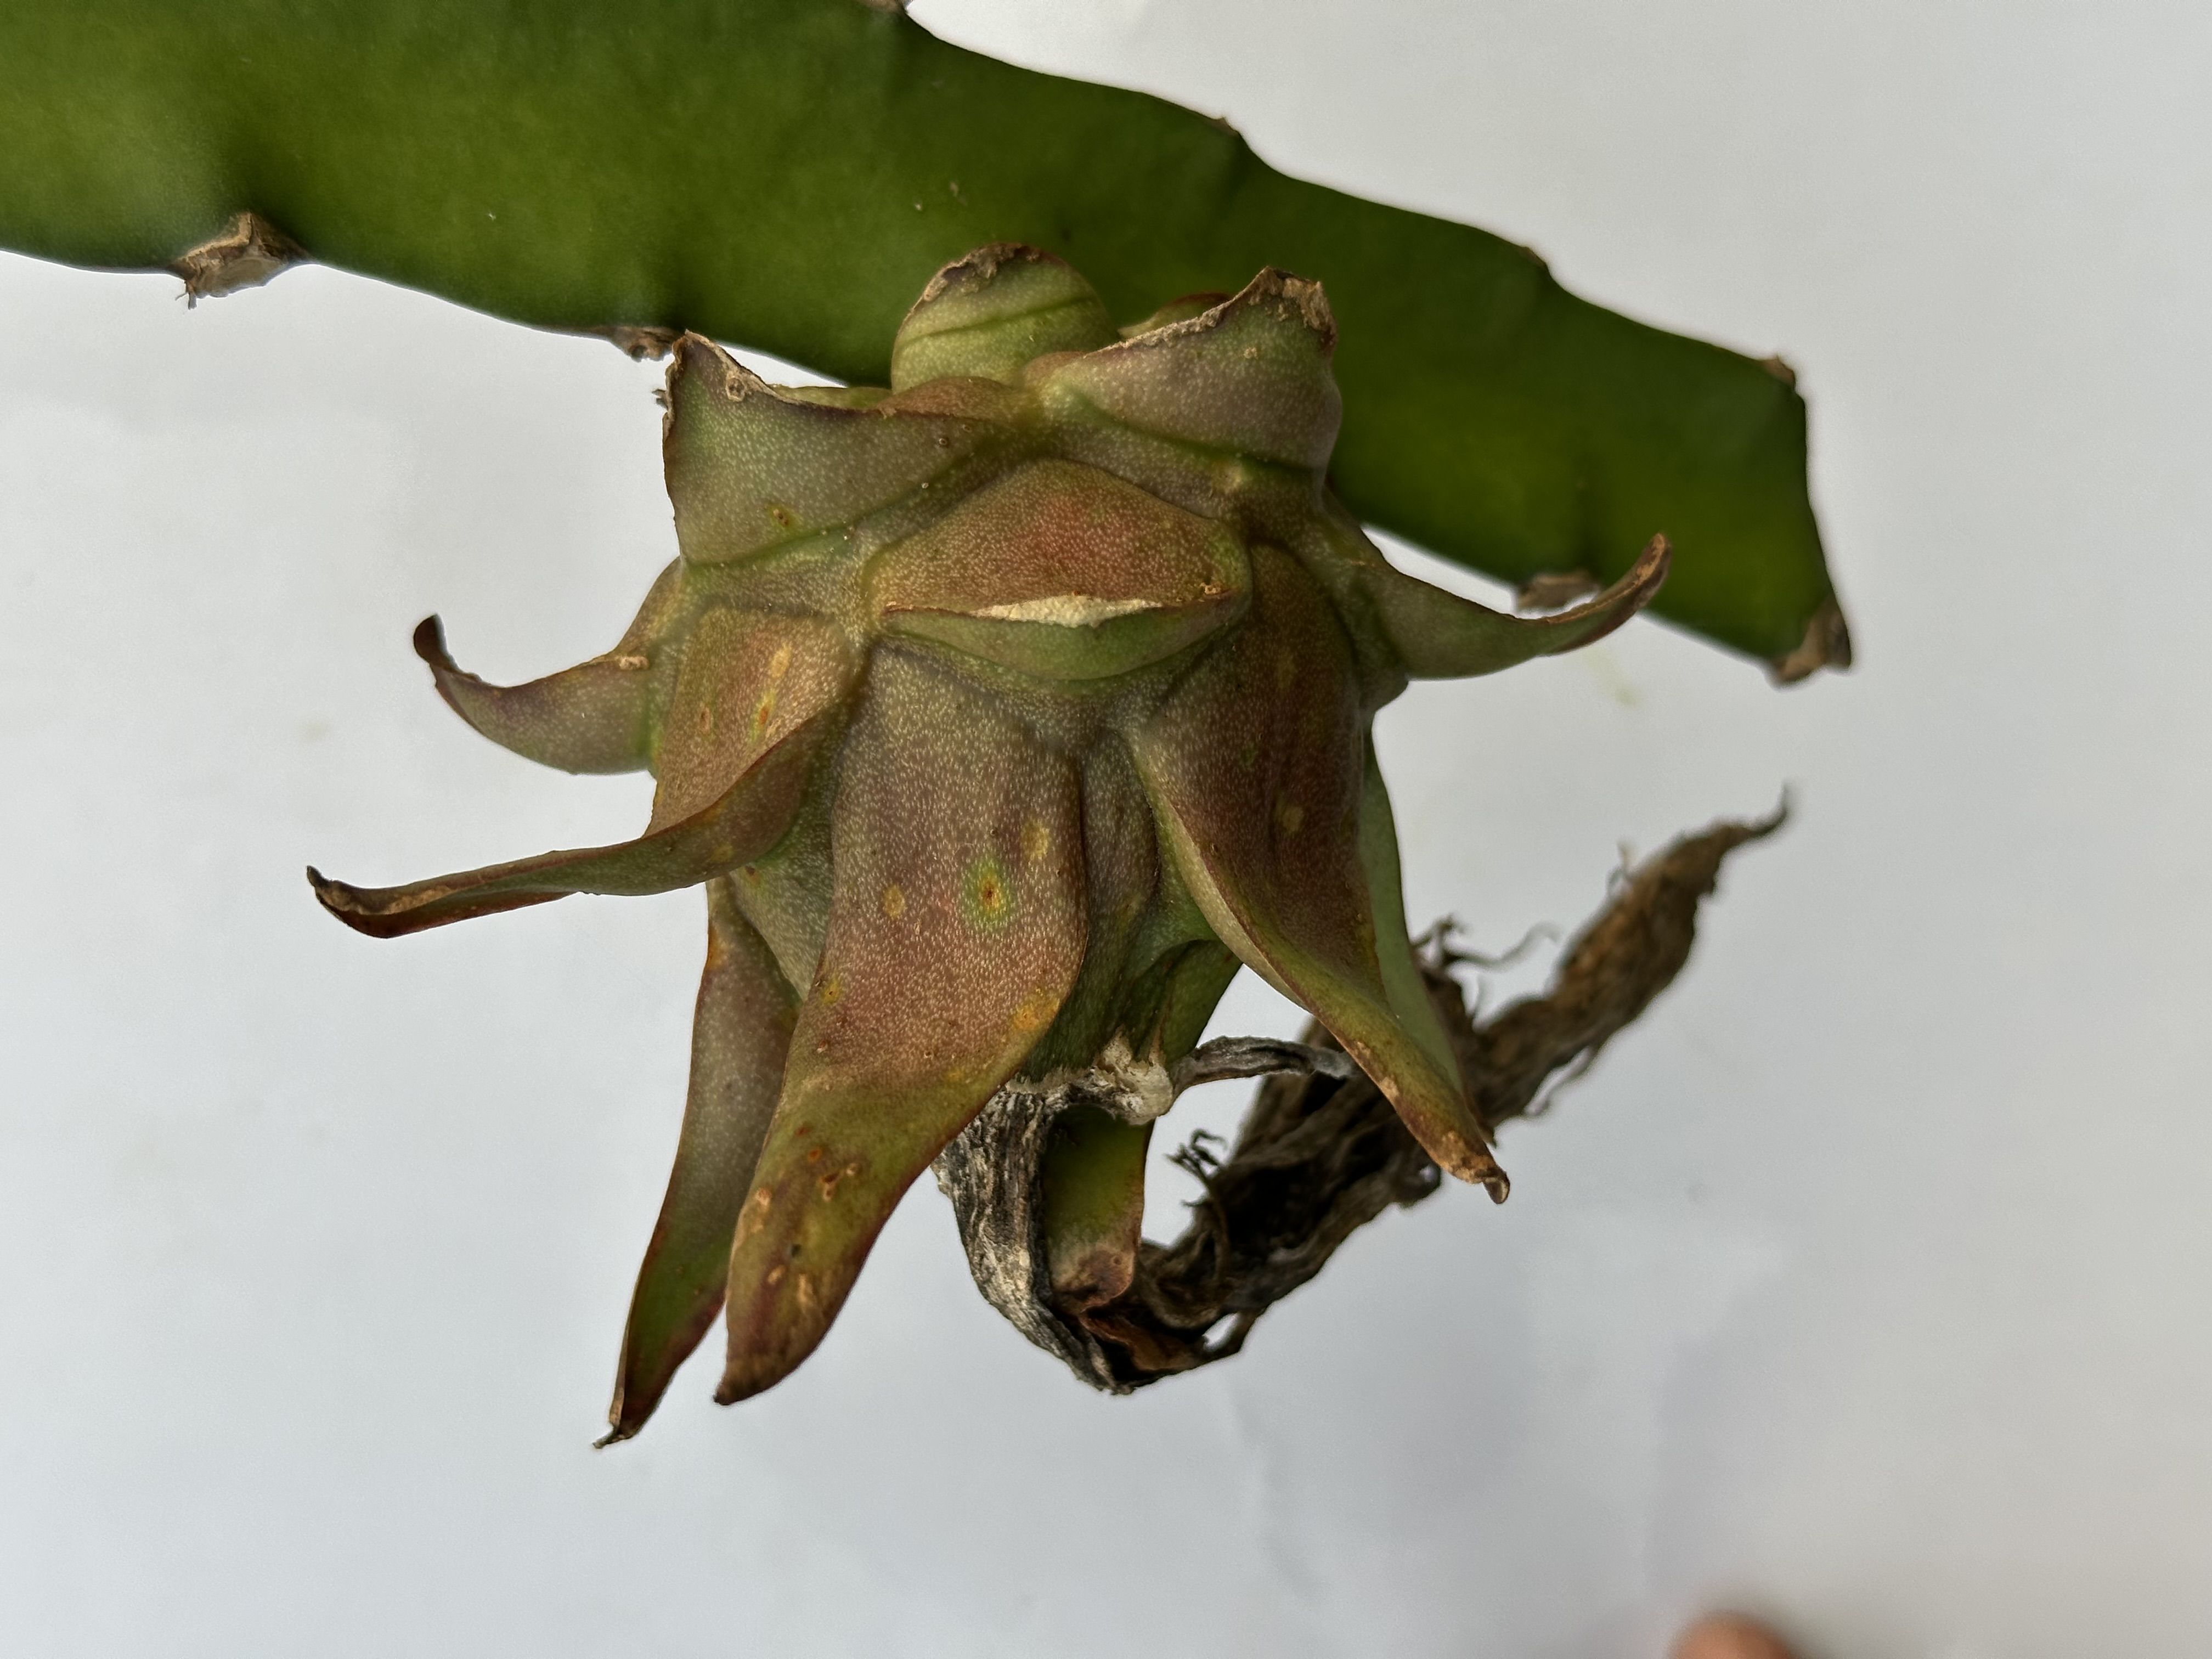
Label: Bad fruit